Buñuel in the Labyrinth of the Turtles

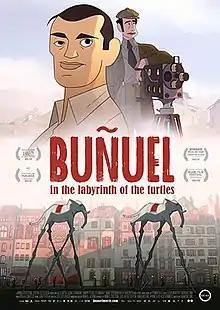
Film poster

Buñuel in the Labyrinth of the Turtles is a 2018 Spanish adult animated biographical drama film directed by Salvador Simó and written by Simó & Eligio R. Montero based on the graphic novel "Buñuel en el laberinto de las tortugas" by Fermín Solís, about film director Luis Buñuel making the 1933 film "Land Without Bread". In August 2019, it was shortlisted as one of the three films in contention to be the Spanish entry for the Academy Award for Best International Feature Film at the 92nd Academy Awards, but lost to "Pain and Glory".